John of Caesarea

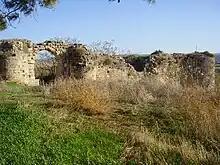
Ruins of the castle of Cafarlet, which John managed to sell to the Hospitallers after it had been declared forfeit by the crown

John (died 1238–41) was the Lord of Caesarea from 1229 and an important figure in the kingdoms of Cyprus and Jerusalem. He was the only son of Walter III of Caesarea and Marguerite d'Ibelin, daughter of Balian of Ibelin. He was often called "the young lord of Caesarea" throughout his life to distinguish him from his father, who had been called "the old lord of Caesarea".